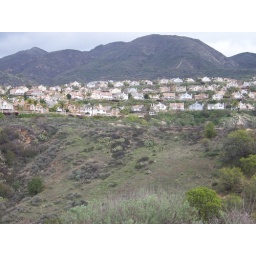
Going for a bit of a walk in mountain lion and coyote country as the weather closes in over the hills.